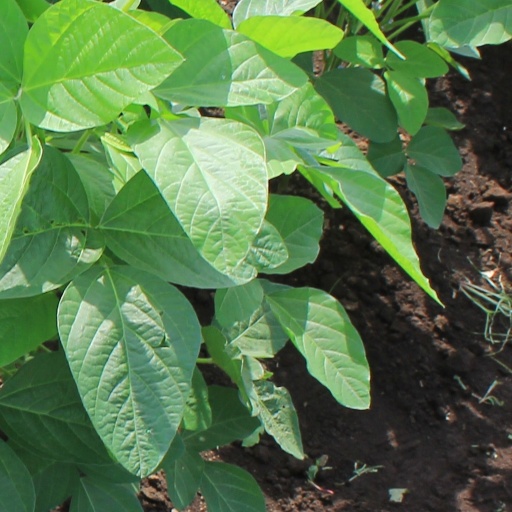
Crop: soybean